Taylor A. Borradaile

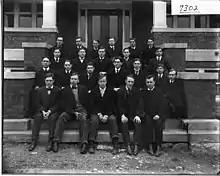
Miami University Erodelphian Literary Society, 1906. Borradaile is second from left in back row

Borradaile began his career as a teacher in Tipp City, Ohio and later became involved in chemical sales in Florida, where he also studied law and was admitted to the Florida bar, without attending law school. In later years, he was a chemist in government service in Charleston, West Virginia.